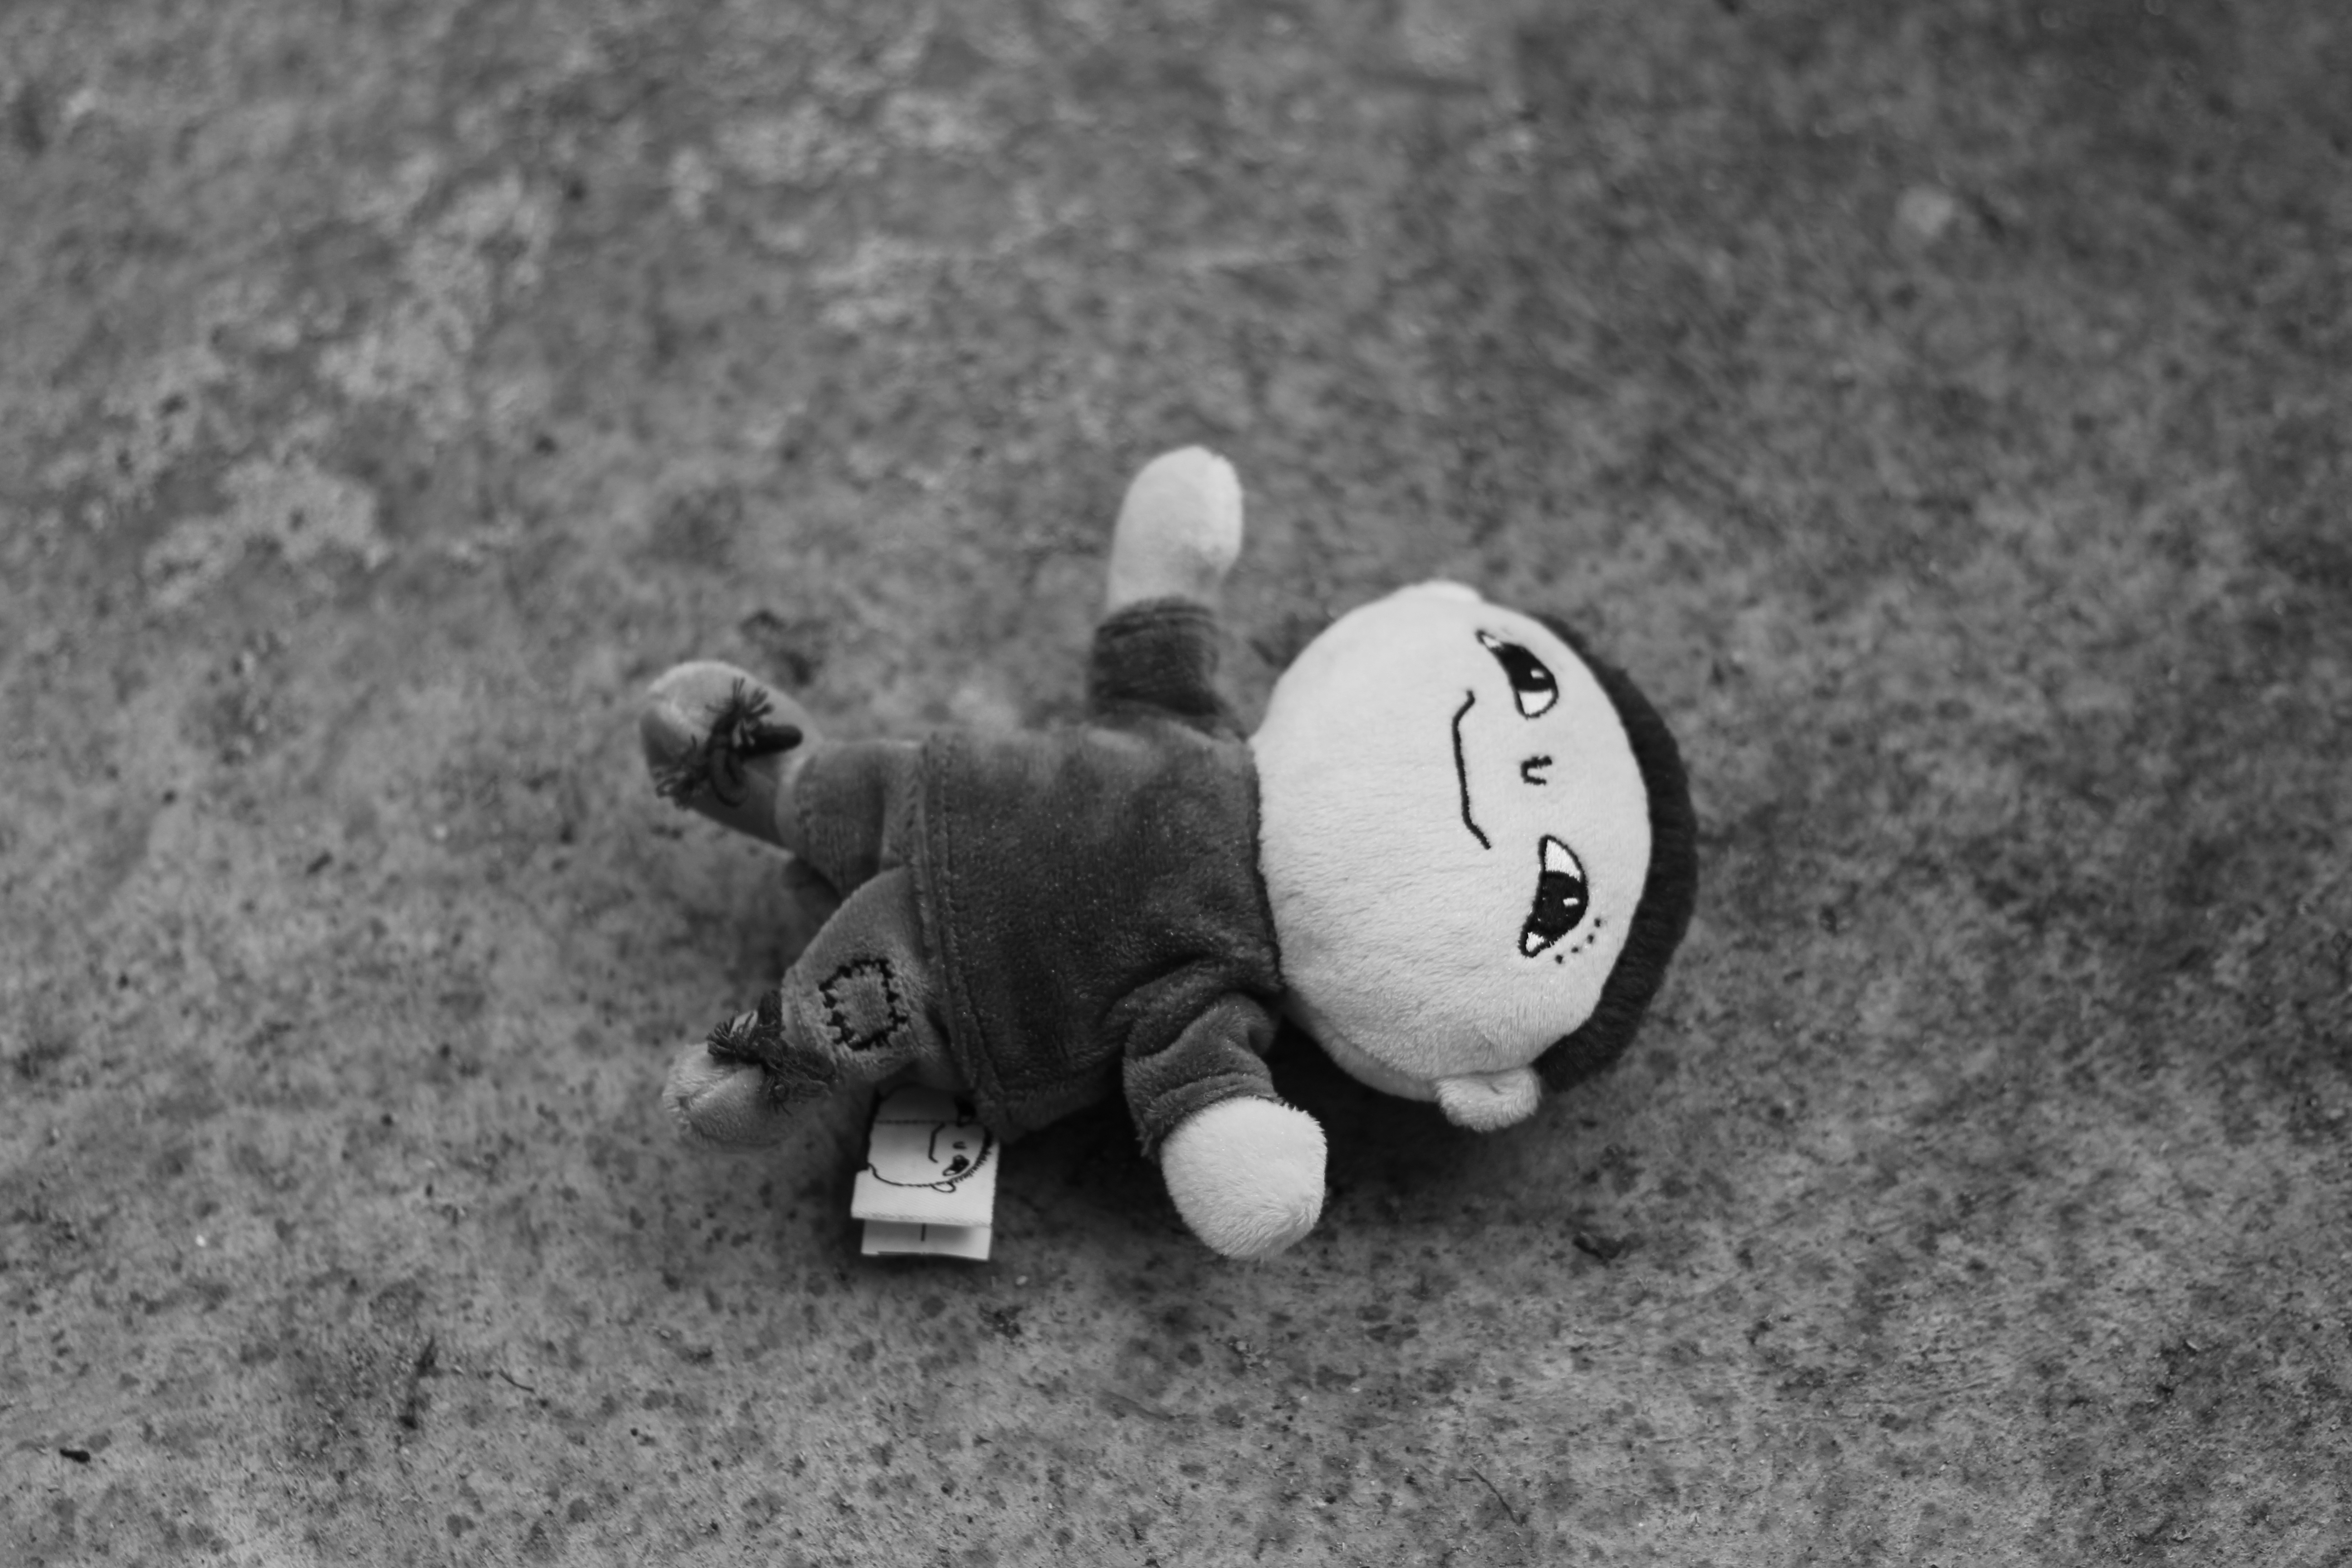
hand, black and white, white, photography, black, monochrome, photograph, ball, toys, image, shape, pocky, monochrome photography, alfons